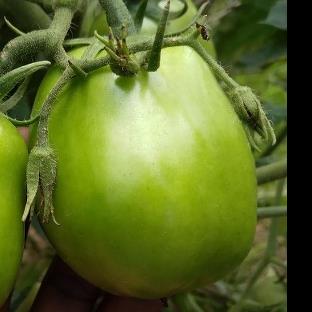
Crop: Tomato
Condition: healthy-fruit